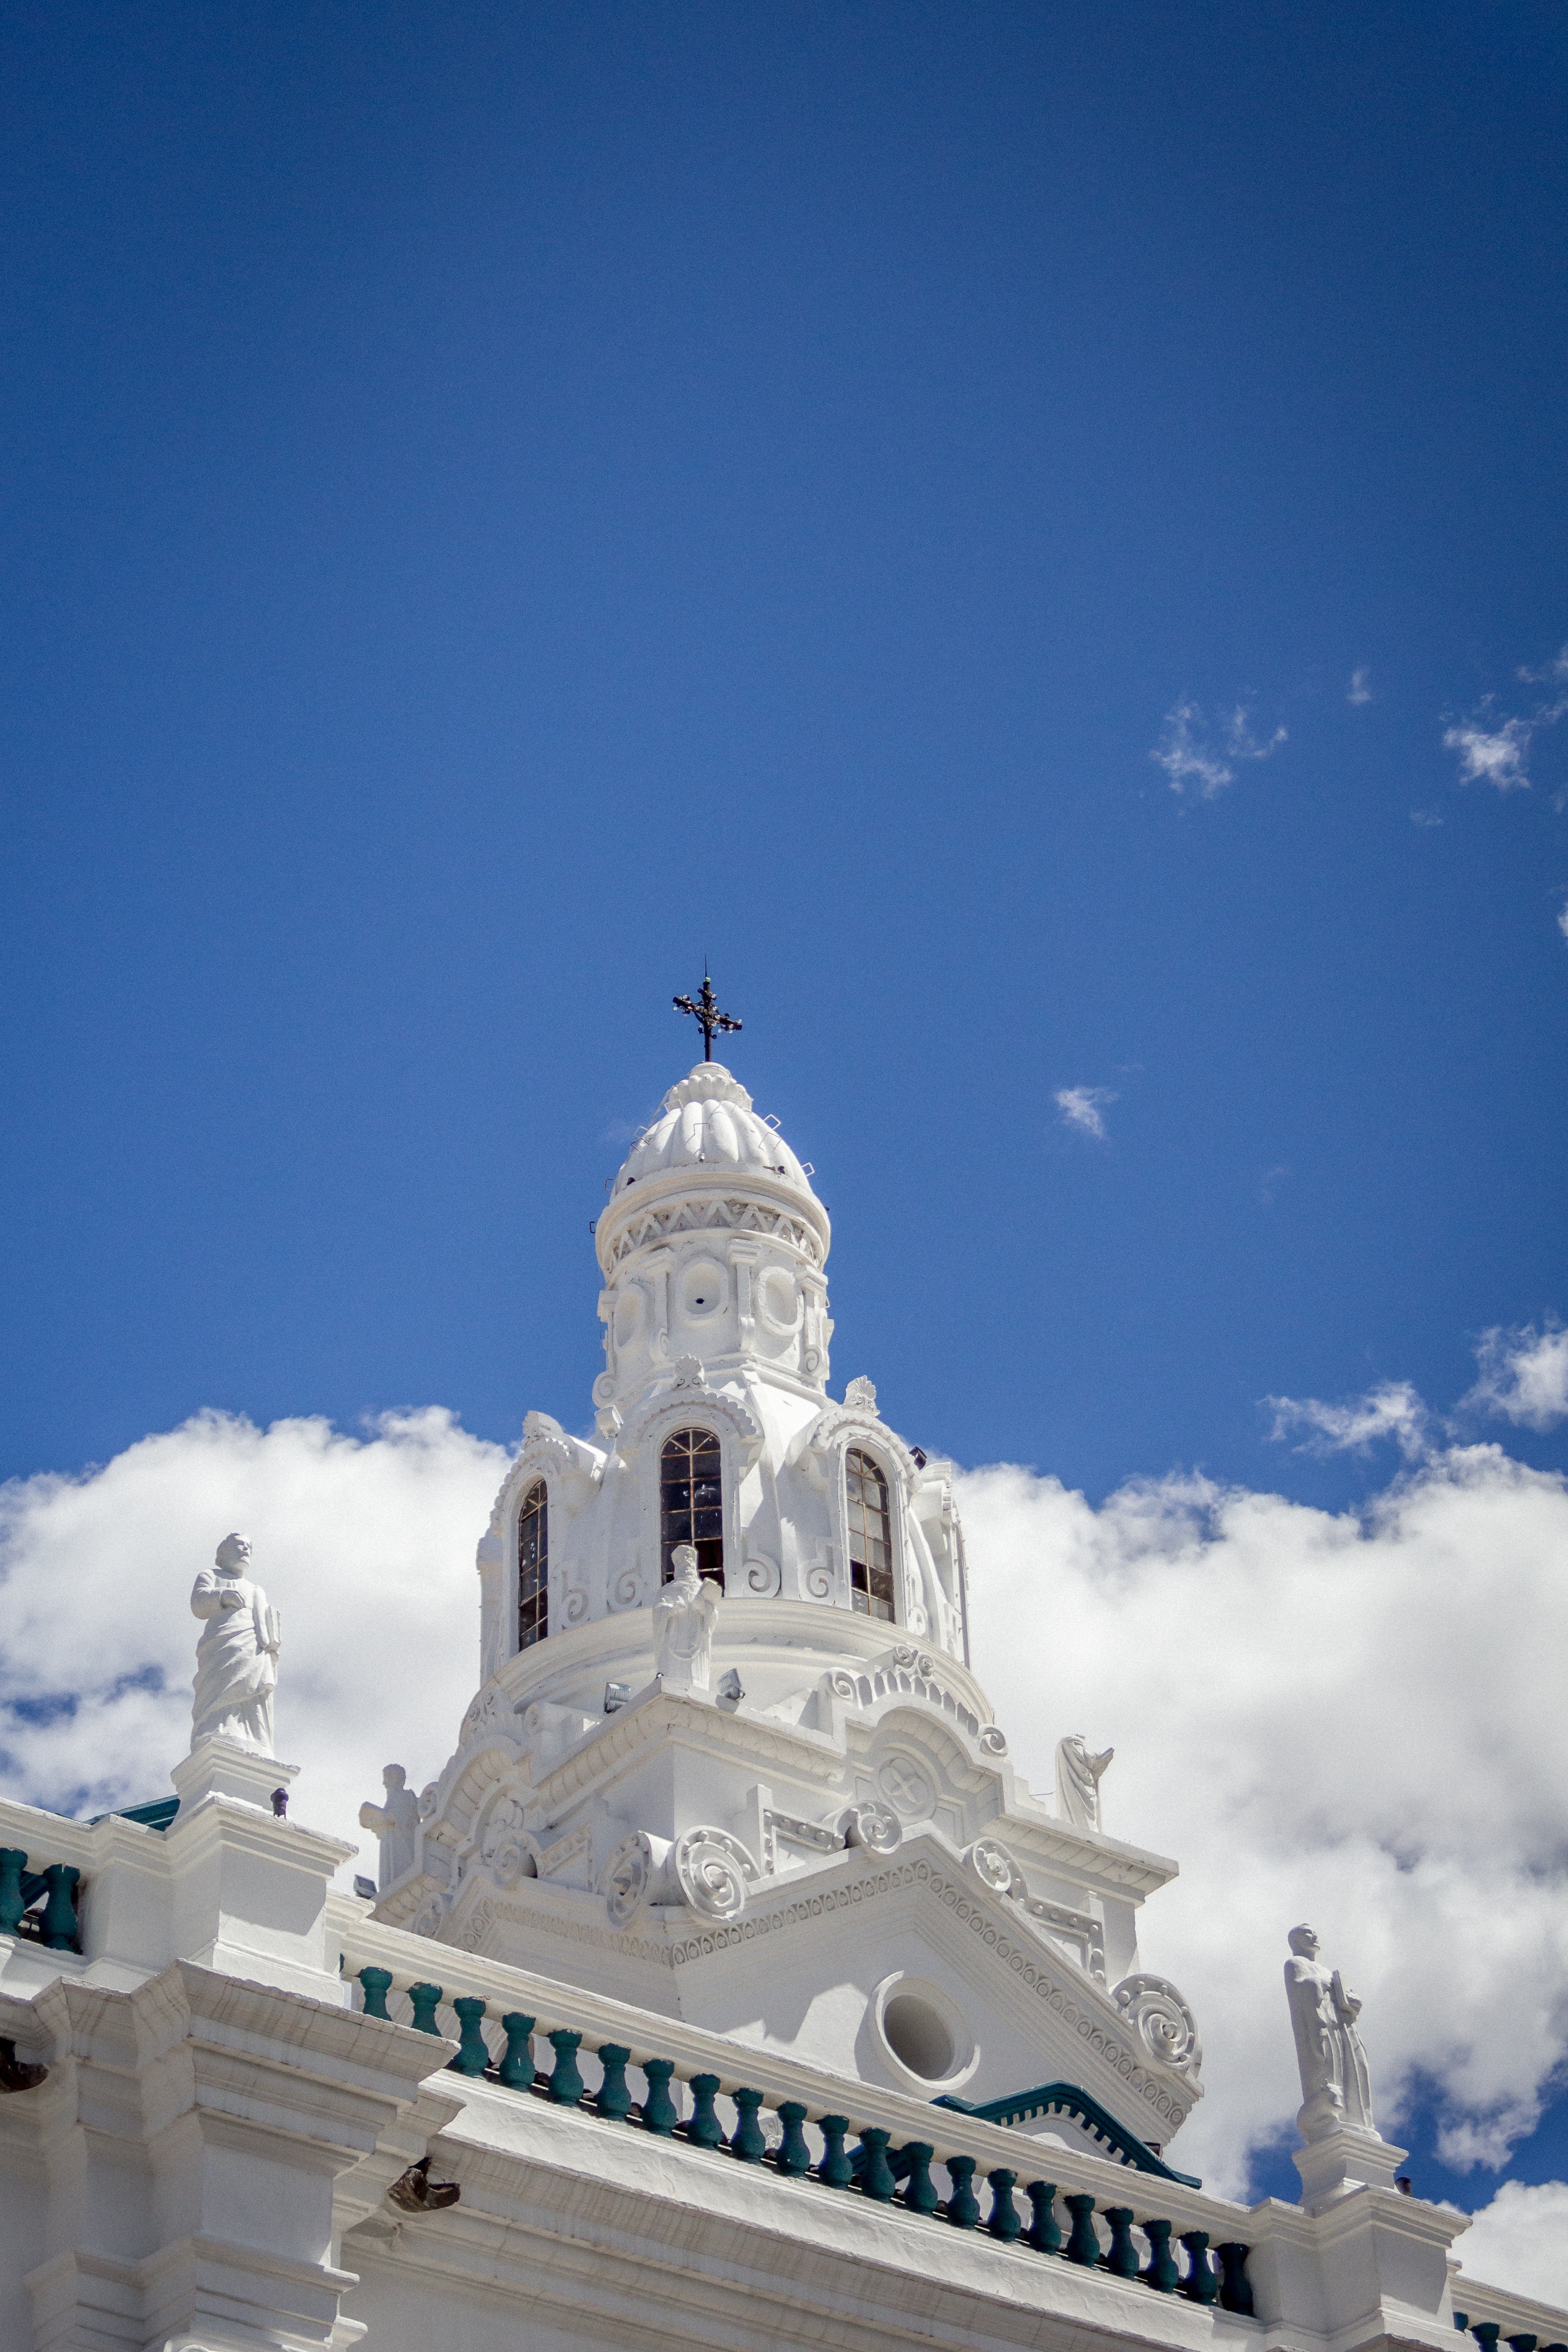
snow, winter, architecture, structure, sky, white, house, interior, building, home, architect, construction, tower, office, religion, landmark, blue, church, cathedral, industry, business, modern, place of worship, project, engineering, sketch, drawing, design, spire, faith, steeple, plan, dome, estate, architectural